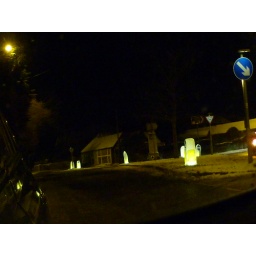
Taken in the car door mirror !